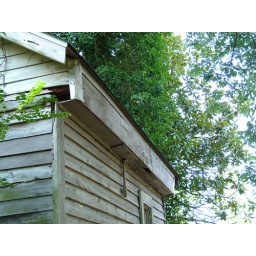
View to west, showing roof eave and box cornice construction above north wall.